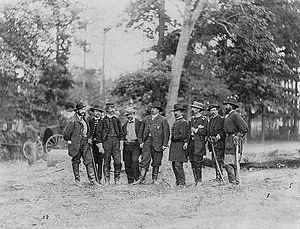
William Farrar Smith / Borgerkrigen
General William Farrar Smith og stab
William Farrar Smith var en amerikansk civilingeniør, medlem af politiets ledelse i New York og generalmajor i Unionshæren under den amerikanske borgerkrig.